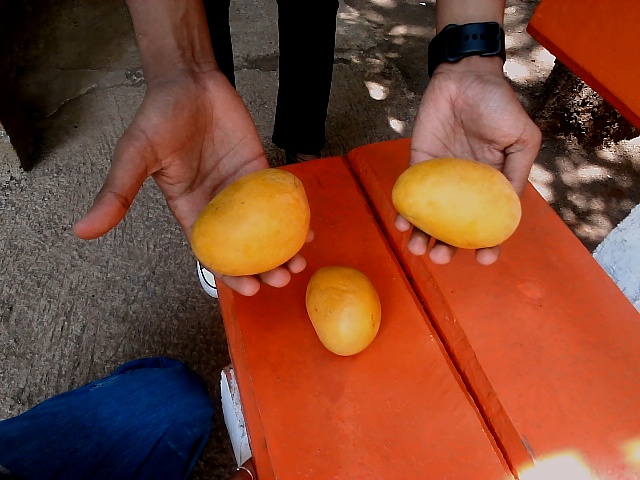
Label: Ripe_Mango